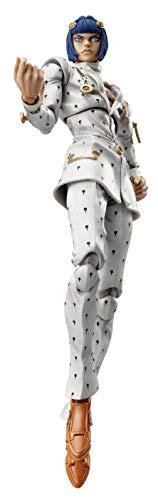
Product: MediCos JoJo's Bizarre Adventure: Bruno Bucciarati Super Action Statue Figure
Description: Figure stands about 6" Tall.
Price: $111.00
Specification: ProductDimensions:2x1.5x6inches|ItemWeight:5.6ounces|ShippingWeight:5.6ounces(Viewshippingratesandpolicies)|ASIN:B07KYB7H4X|Itemmodelnumber:-|Manufacturerrecommendedage:15yearsandup